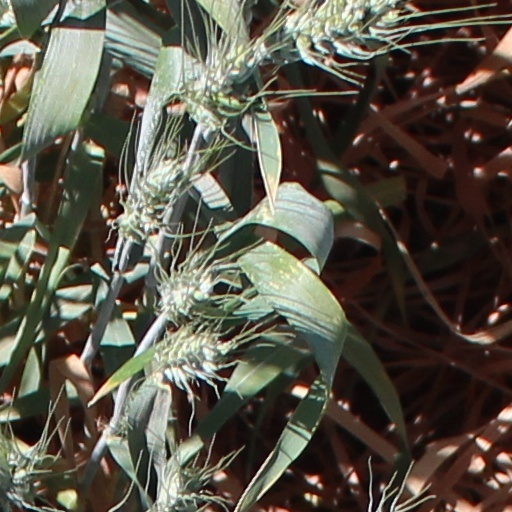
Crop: wheat